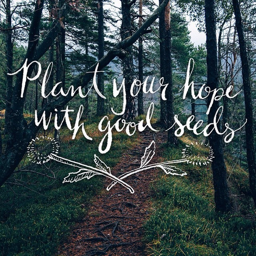
digital art selected for the #